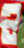
Number: 2